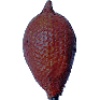
Label: images